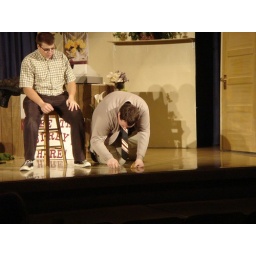
Little red dots...all over the floor